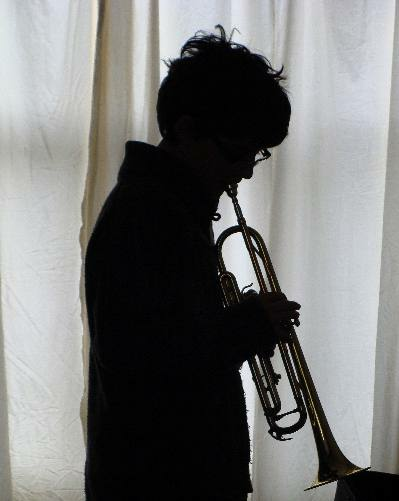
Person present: Yes